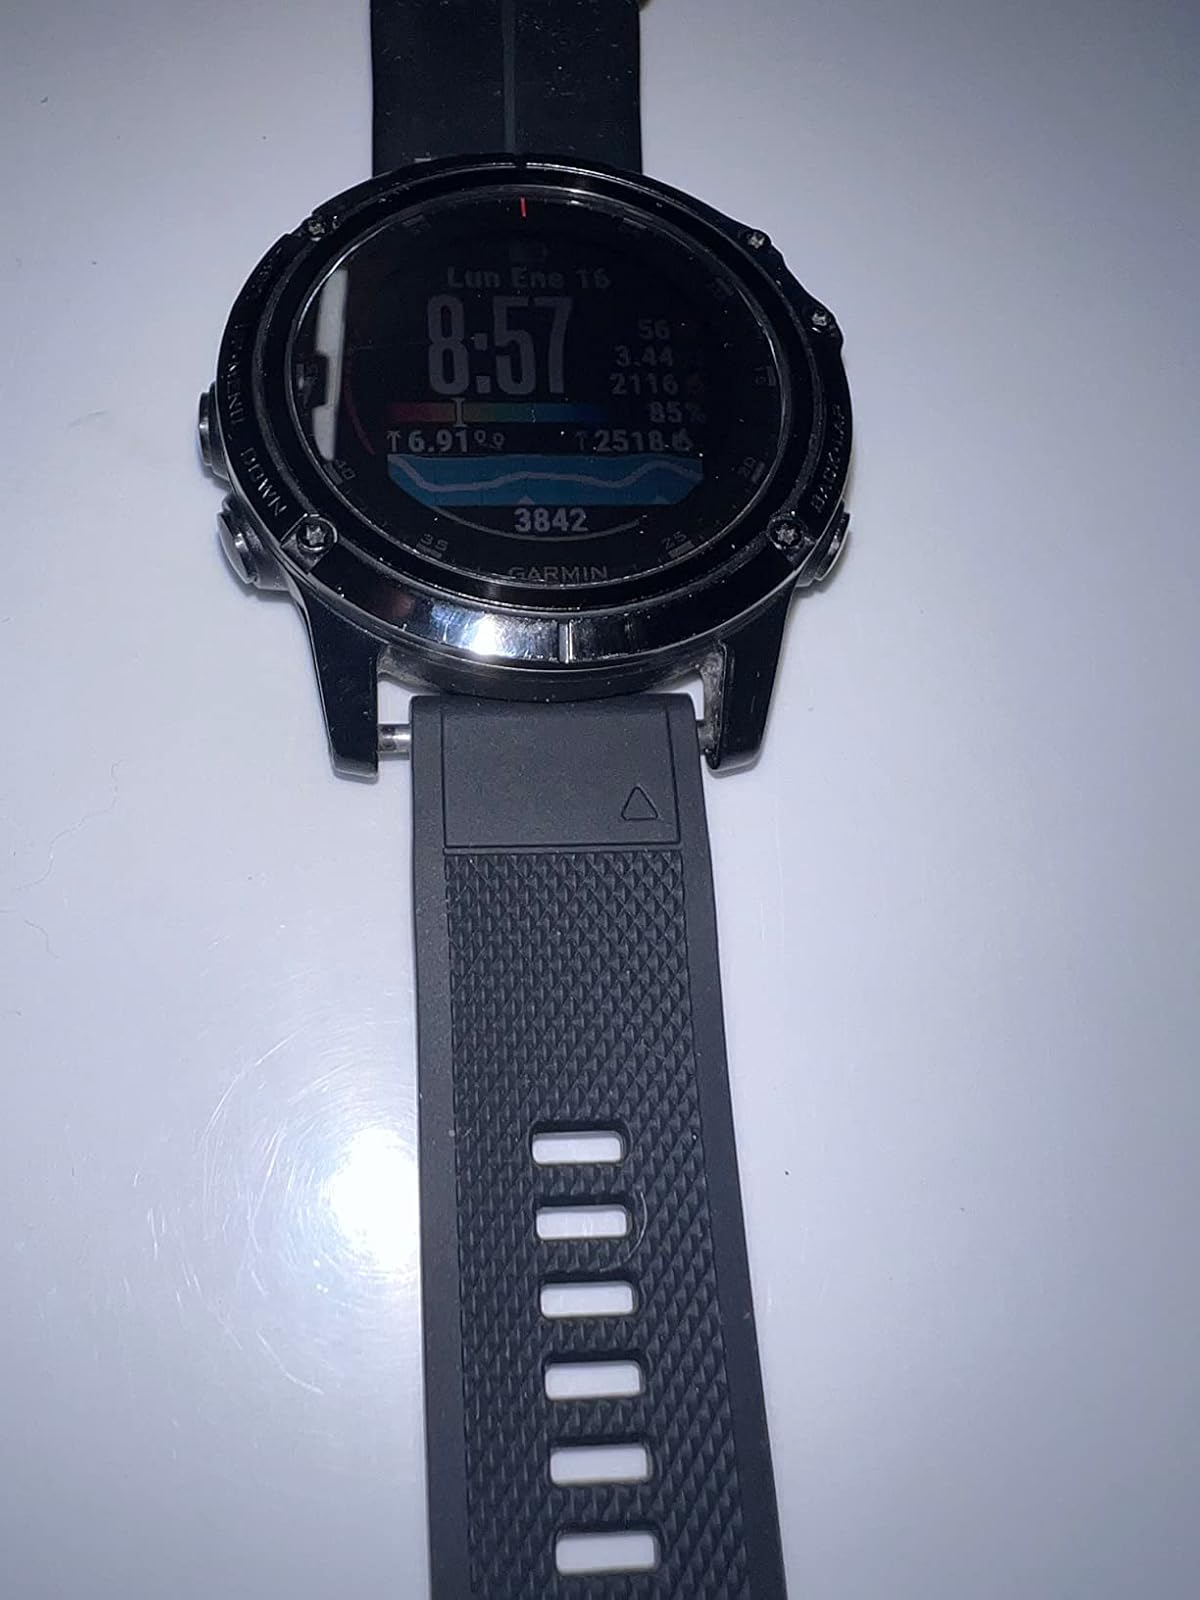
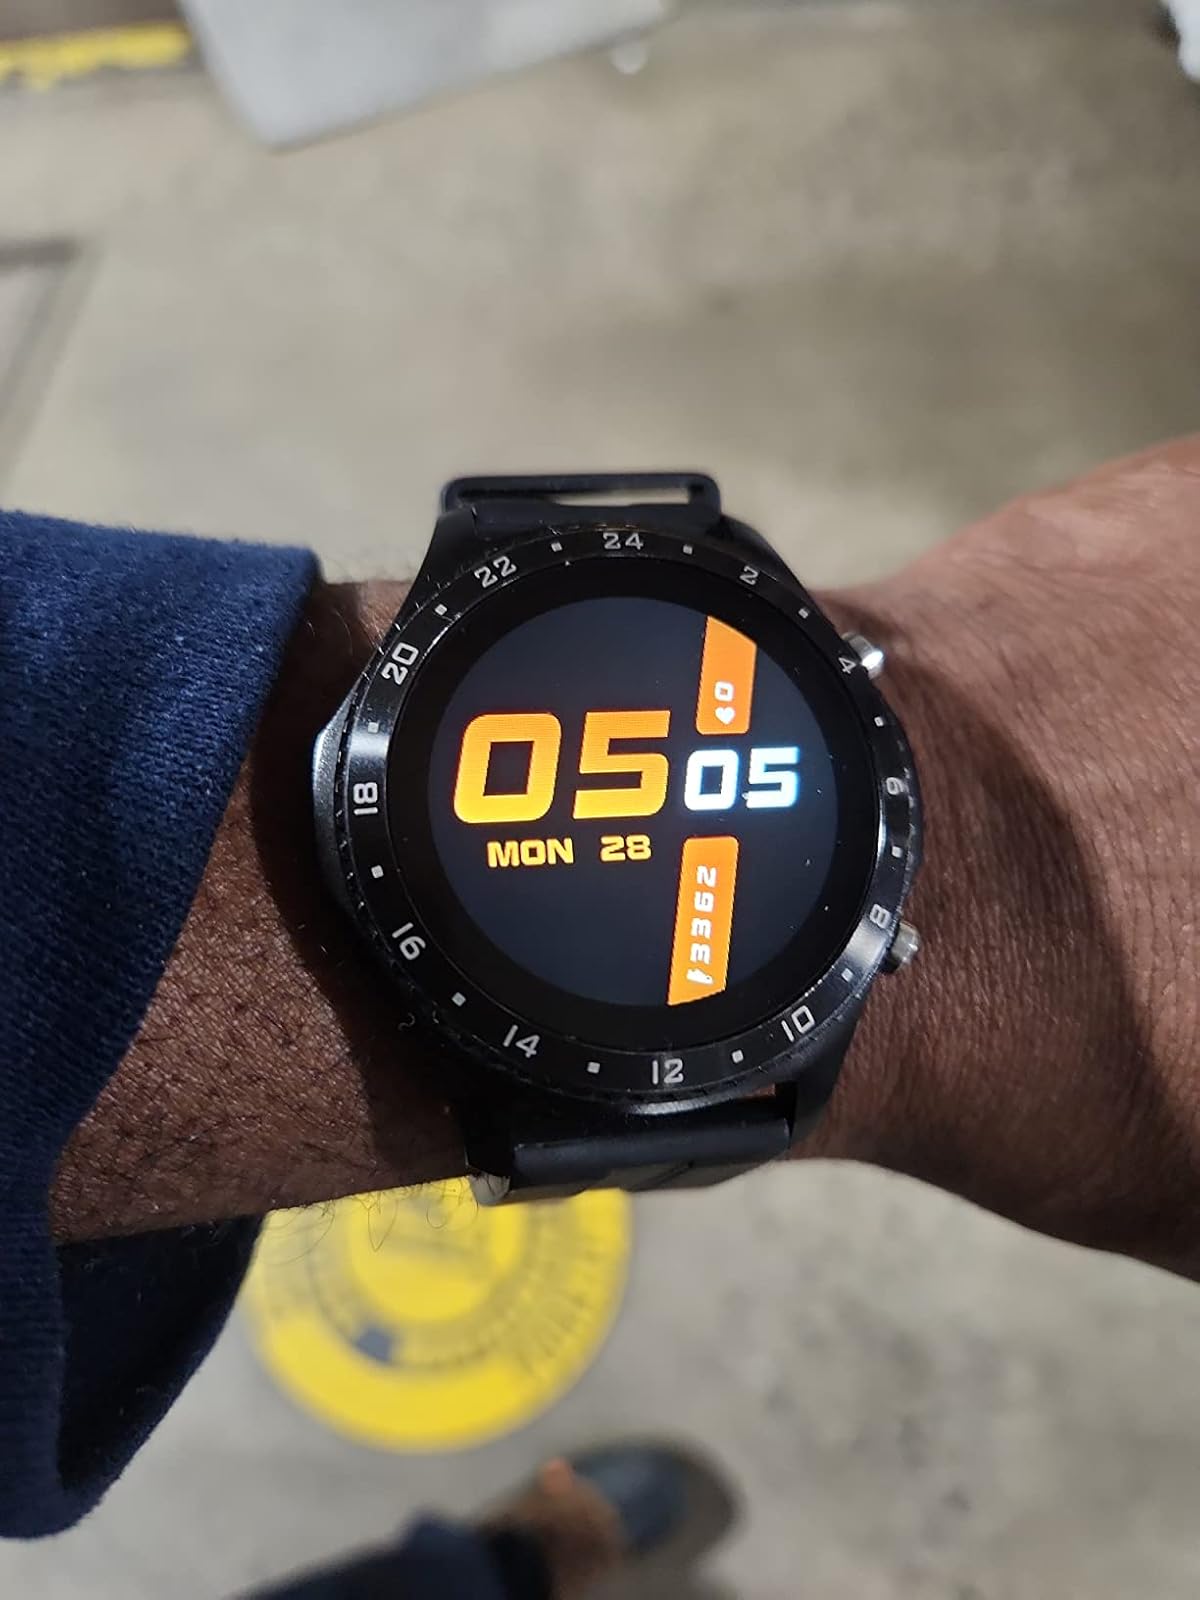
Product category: smartwatch
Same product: no